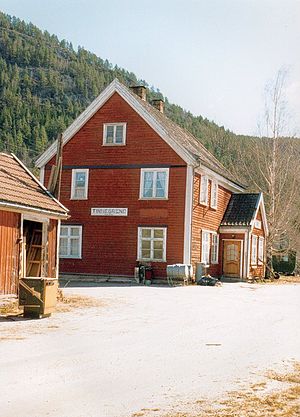
Tinnegrend Station
Tinnegrend Station er en tidligere jernbanestation på Tinnosbanen, der ligger i området Tinnegrend i Notodden kommune i Norge. Stationen blev oprettet som holdeplads 20. juni 1918 men blev nedgraderet til trinbræt 1. februar 1954, til trods for at der stadig var et læssespor indtil november 1962. Persontogene ophørte med at betjene stationen 13. juni 2004, men den fremgår dog stadig af Bane Nors stationsoversigt.